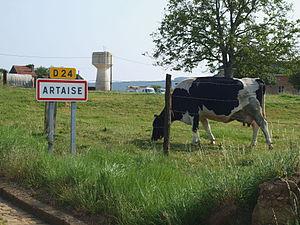
Artaise-le-Vivier (Ardennes, France)
Artaise-le-Vivier est une commune française située dans le département des Ardennes, en région Grand Est.